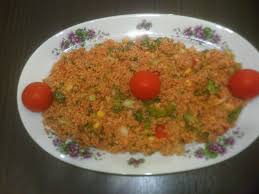
Yemek: kisir